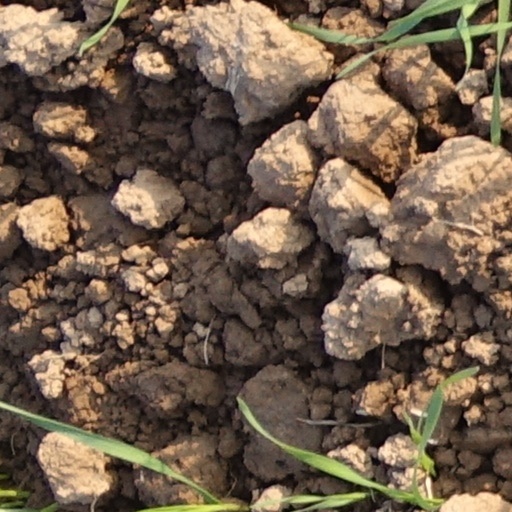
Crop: wheat